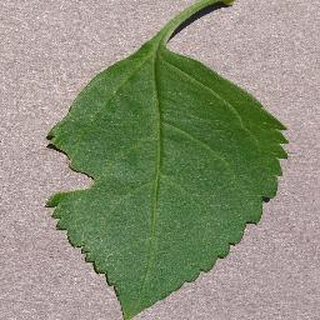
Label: healthy_cherry